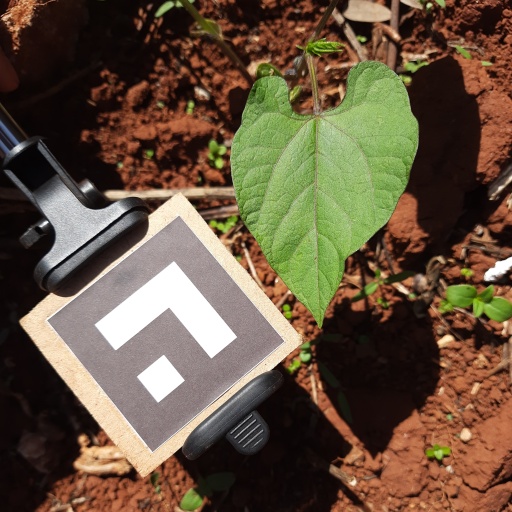
Observations: wavy surface, no eating holes, under sunlight